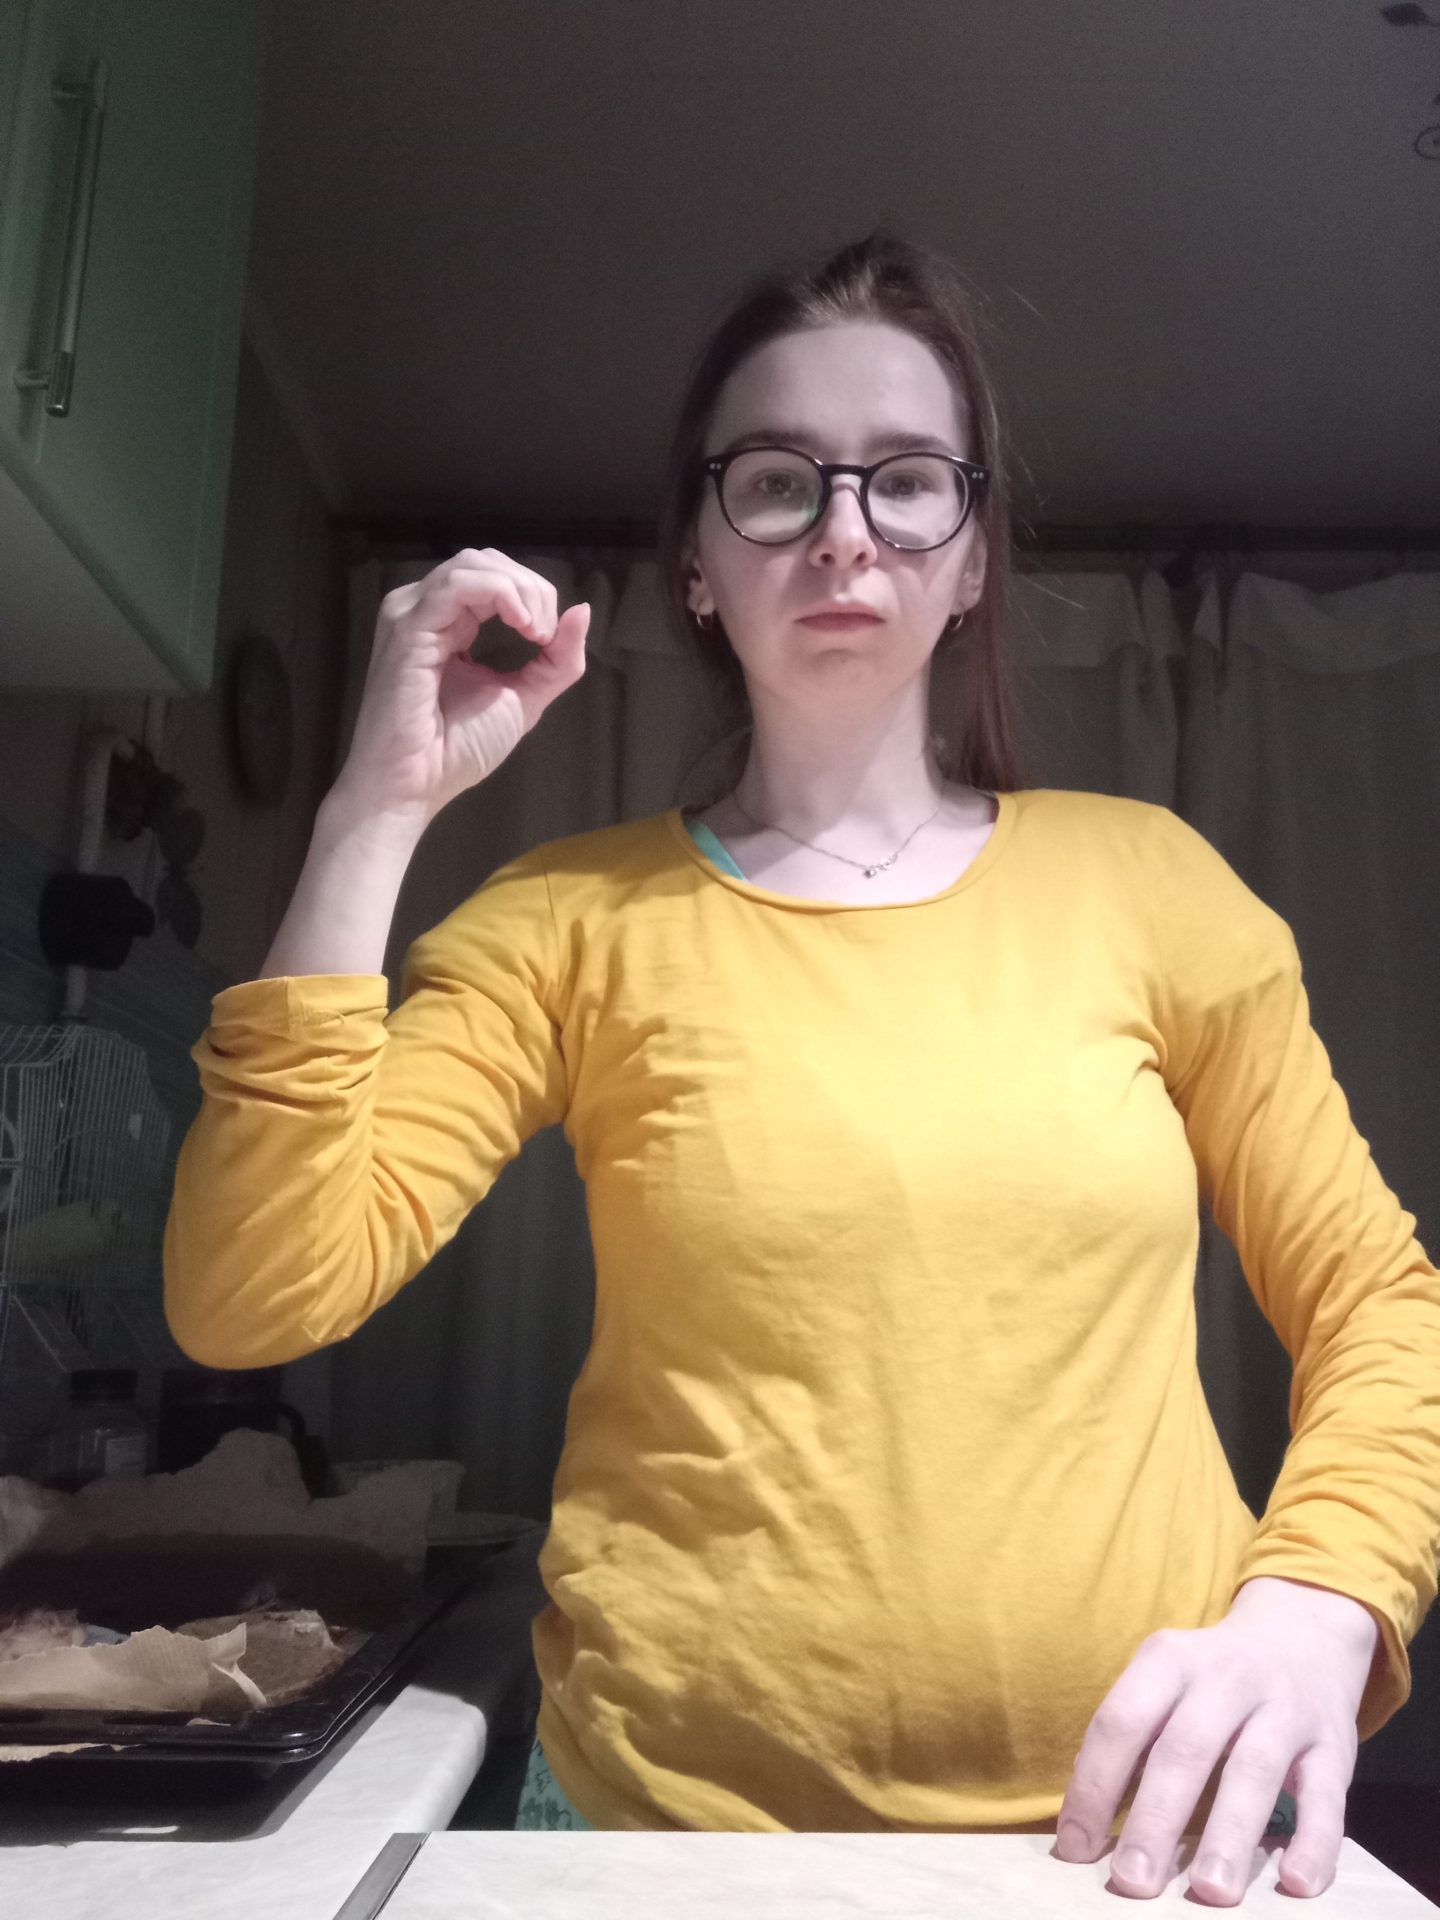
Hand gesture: grip